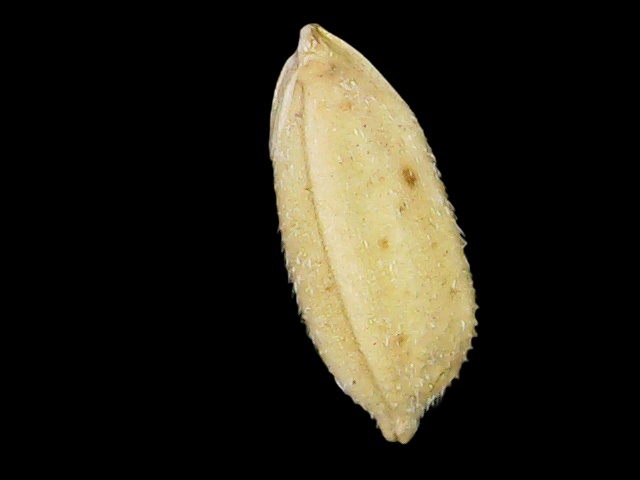
Rice variety: Bd33